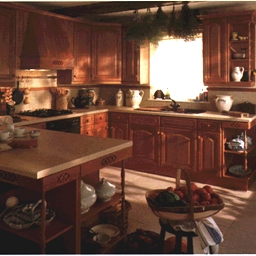
Room type: kitchen